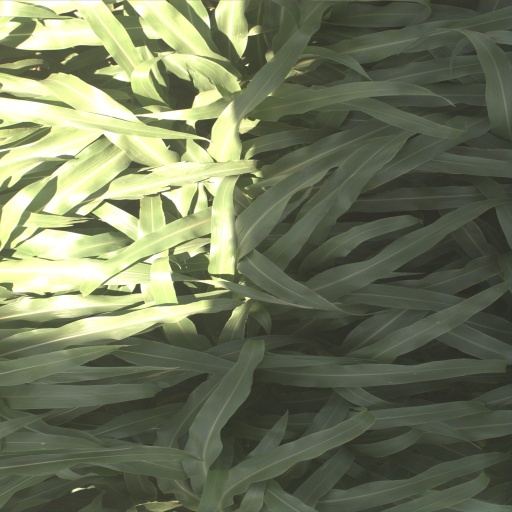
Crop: sorghum